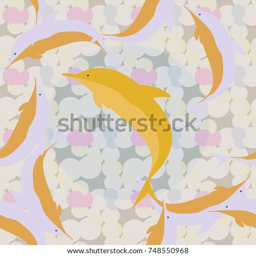
seamless texture with a flock of dolphins under water , illustration for background